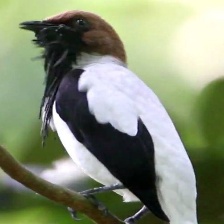
Species: BEARDED BELLBIRD
Scientific name: PROCNIAS AVERANO